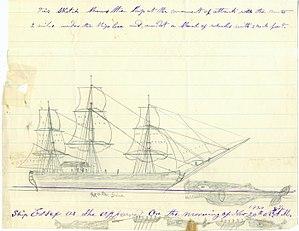
Le grand cachalot, communément appelé cachalot et parfois cachalot macrocéphale, est une espèce de cétacés à dents de la famille des physétéridés et unique représentant actuel de son genre, Physeter. Il est l'une des trois espèces encore vivantes de sa super-famille, avec le cachalot pygmée et le cachalot nain. Il a une répartition cosmopolite, fréquentant tous les océans et une grande majorité des mers du monde. Cependant, seuls les mâles se risquent dans les eaux arctiques et antarctiques, les femelles restant avec leurs jeunes dans les eaux plus chaudes.